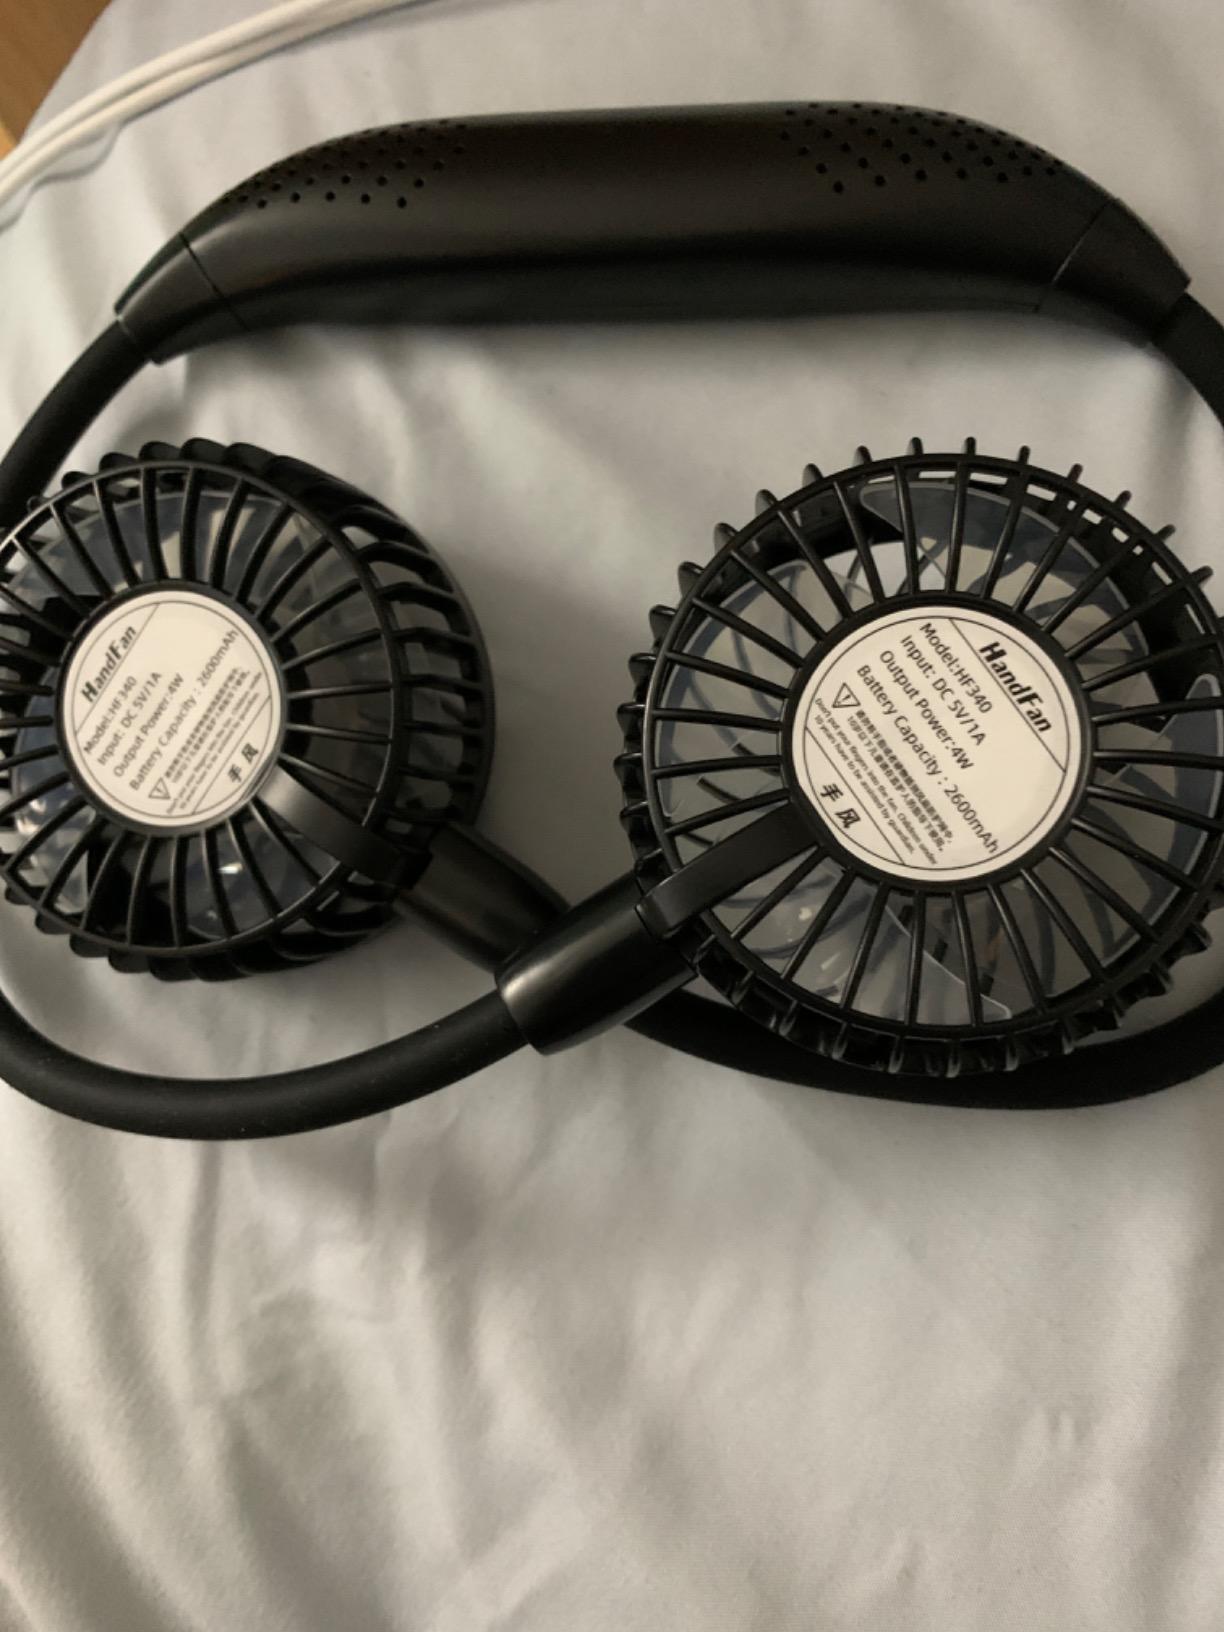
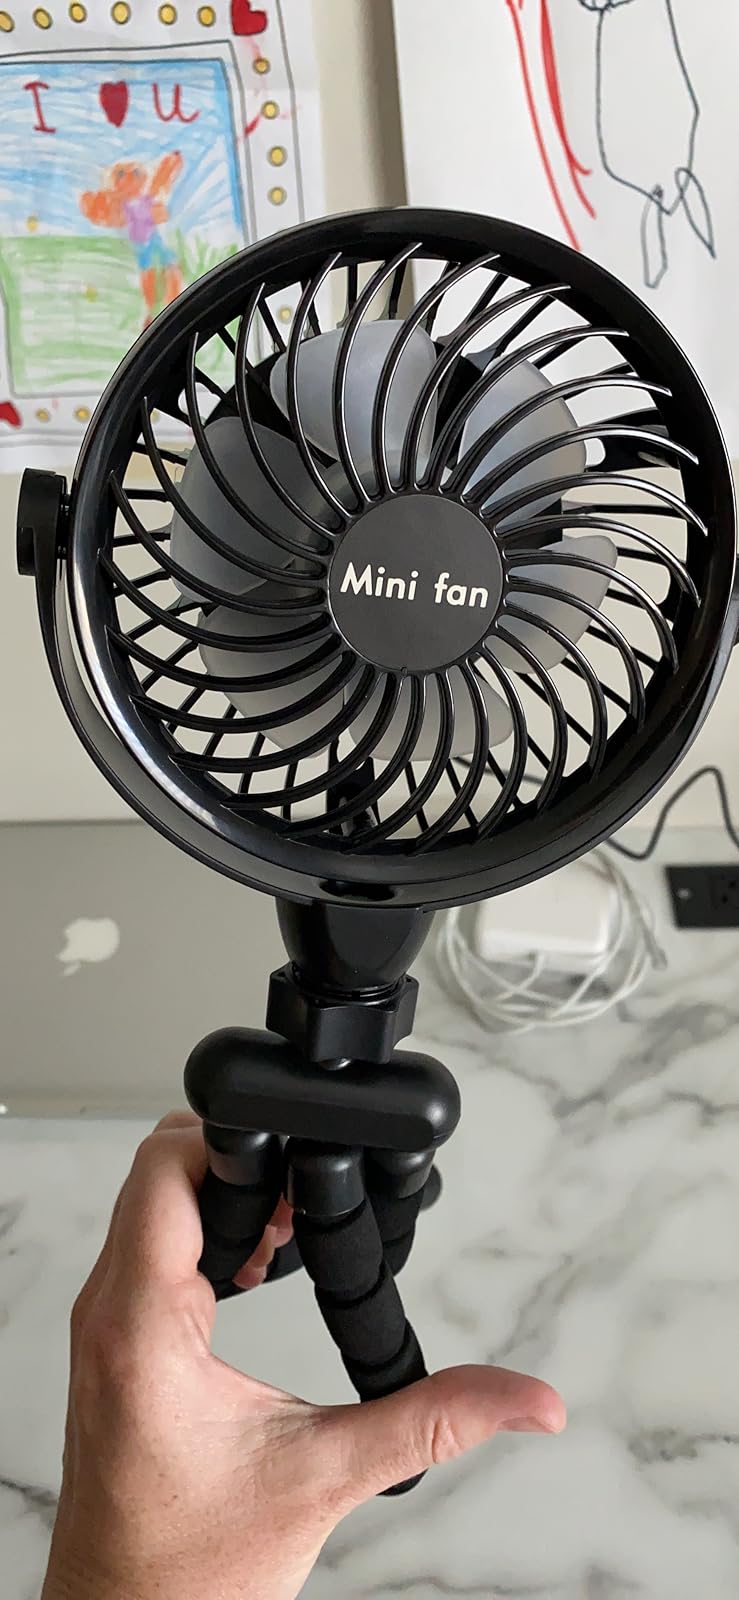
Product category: fan
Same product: no